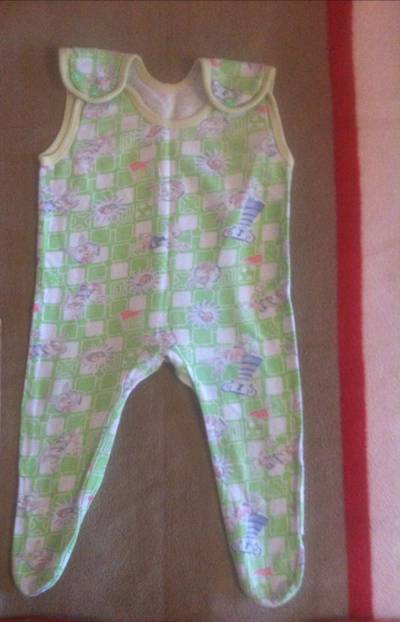
Waste category: clothes